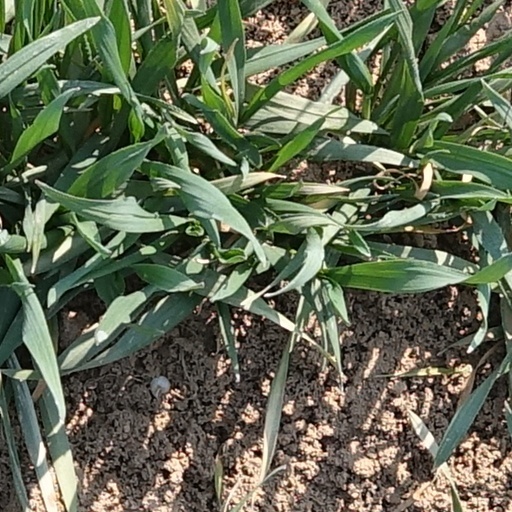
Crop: wheat